The Destruction of Dresden

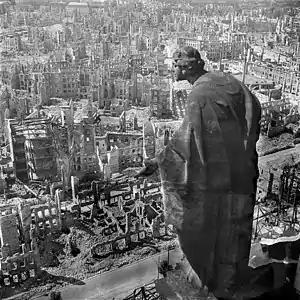
Dresden, 1945, view from the city hall (Rathaus) over the destroyed city

In the first edition, Irving estimated that the two Royal Air Force raids and the first U.S. Army Air Forces raid combined were "estimated authoritatively to have killed more than 135,000 of the population [of Dresden]..." and the "documentation suggests very strongly that the figure was certainly between a minimum of 100,000 and a maximum of 250,000". In 1965, General Ira C. Eaker identified the number as 135,000.